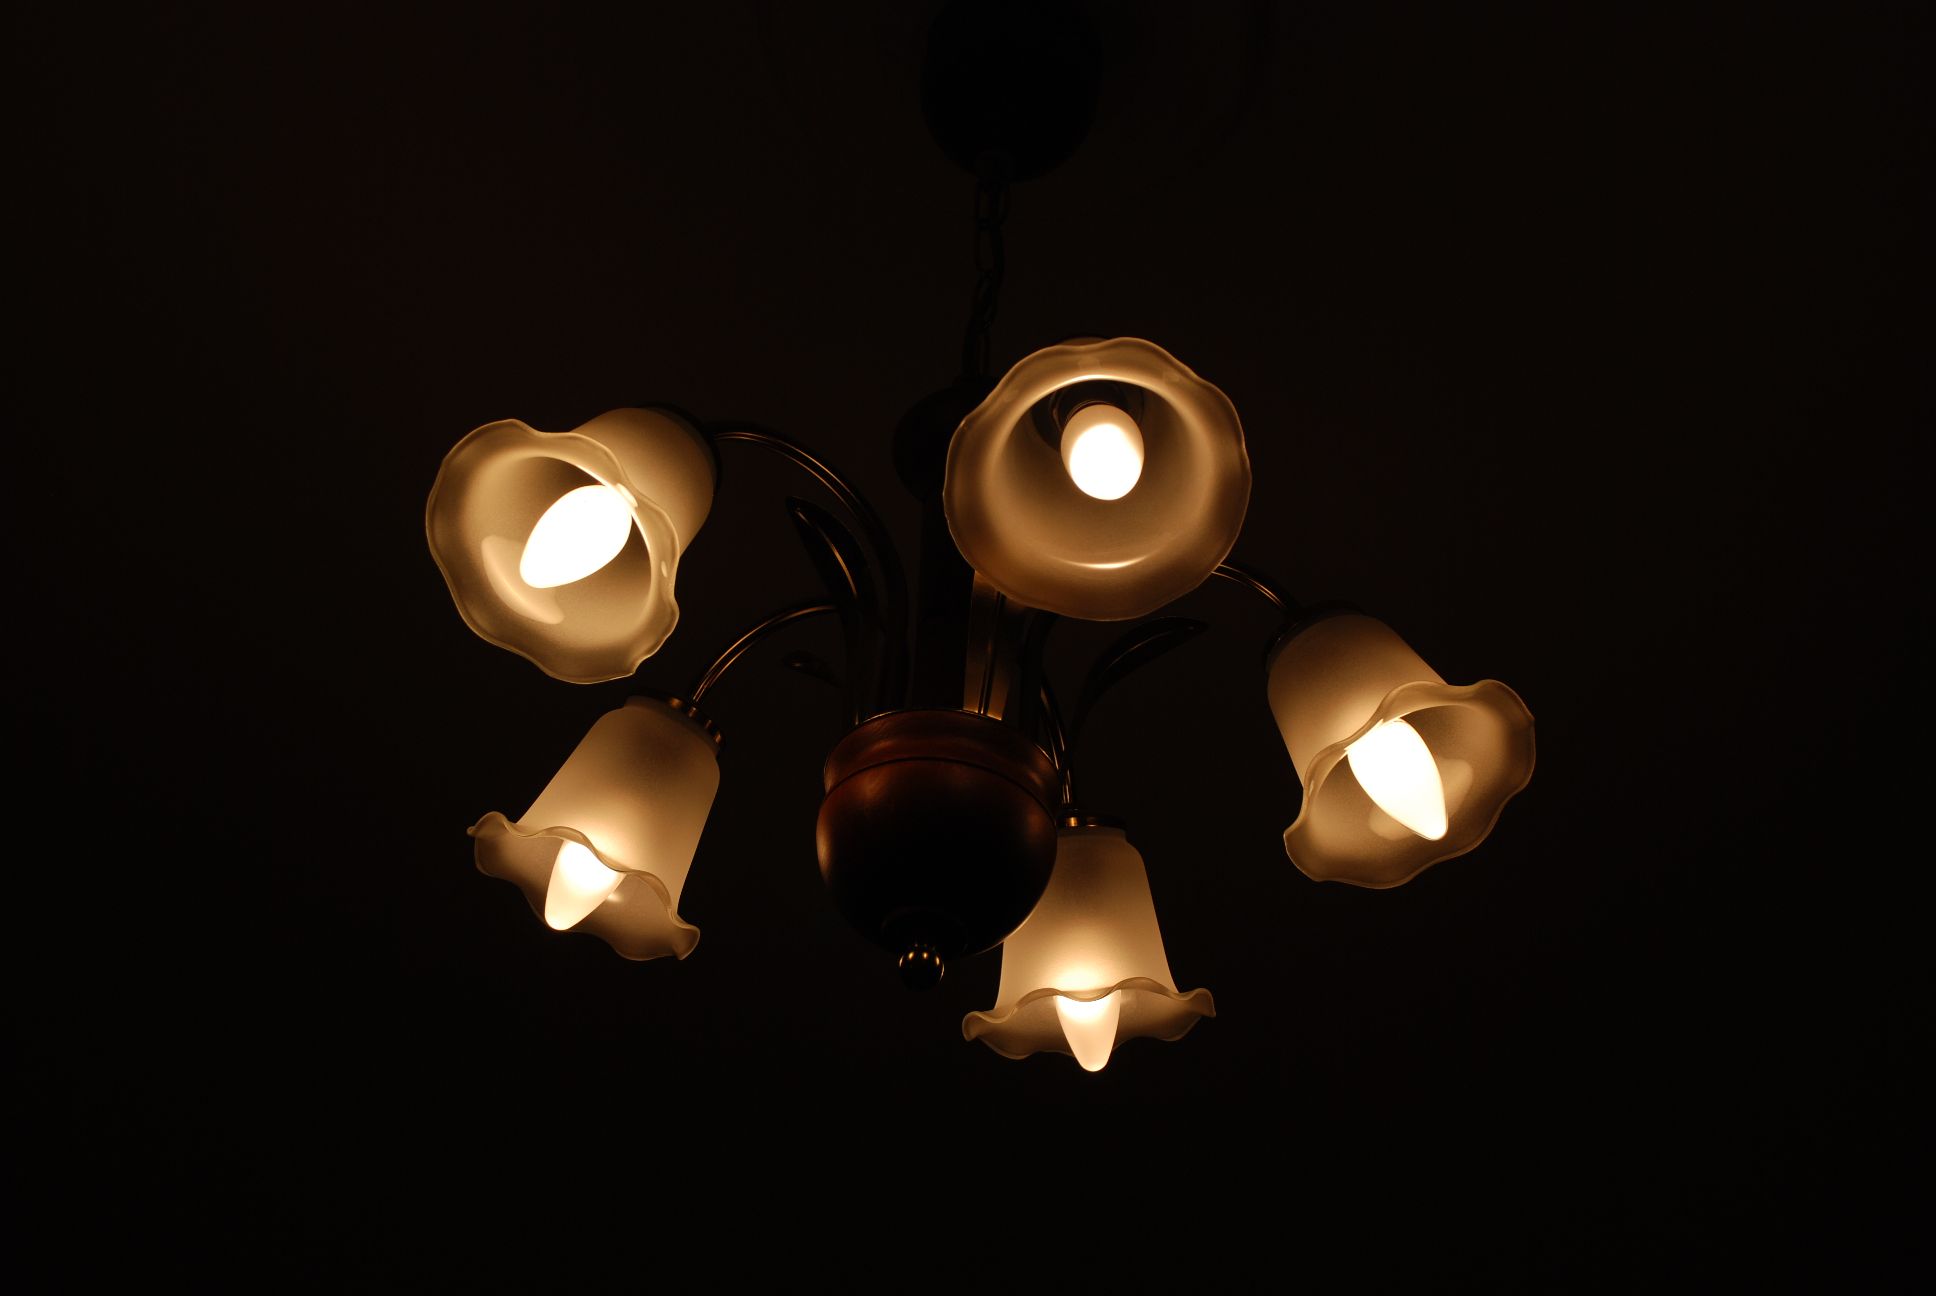
light, darkness, nikon, lighting, circle, light fixture, chandelier, d80, macro photography, still life photography, computer wallpaper, incandescent light bulb